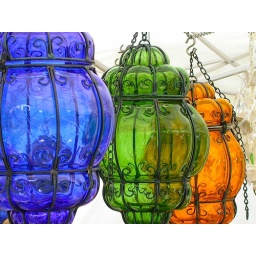
The monthly market at Ponte Milvio (along the bike path) in Rome.